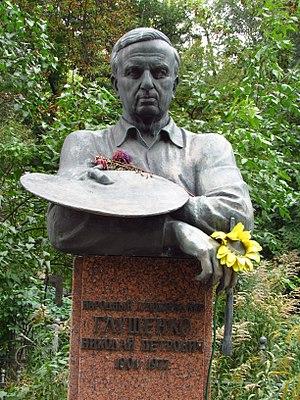
Mykola Petrovytch Hlouchtchenko est un artiste peintre ukrainien.